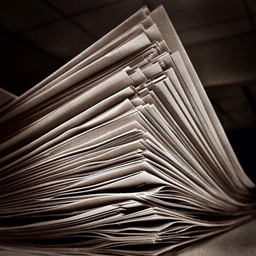
Label: paper